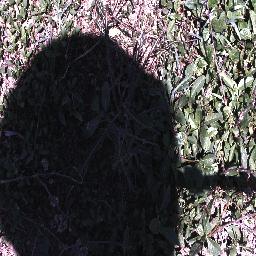
Label: parkinsonia